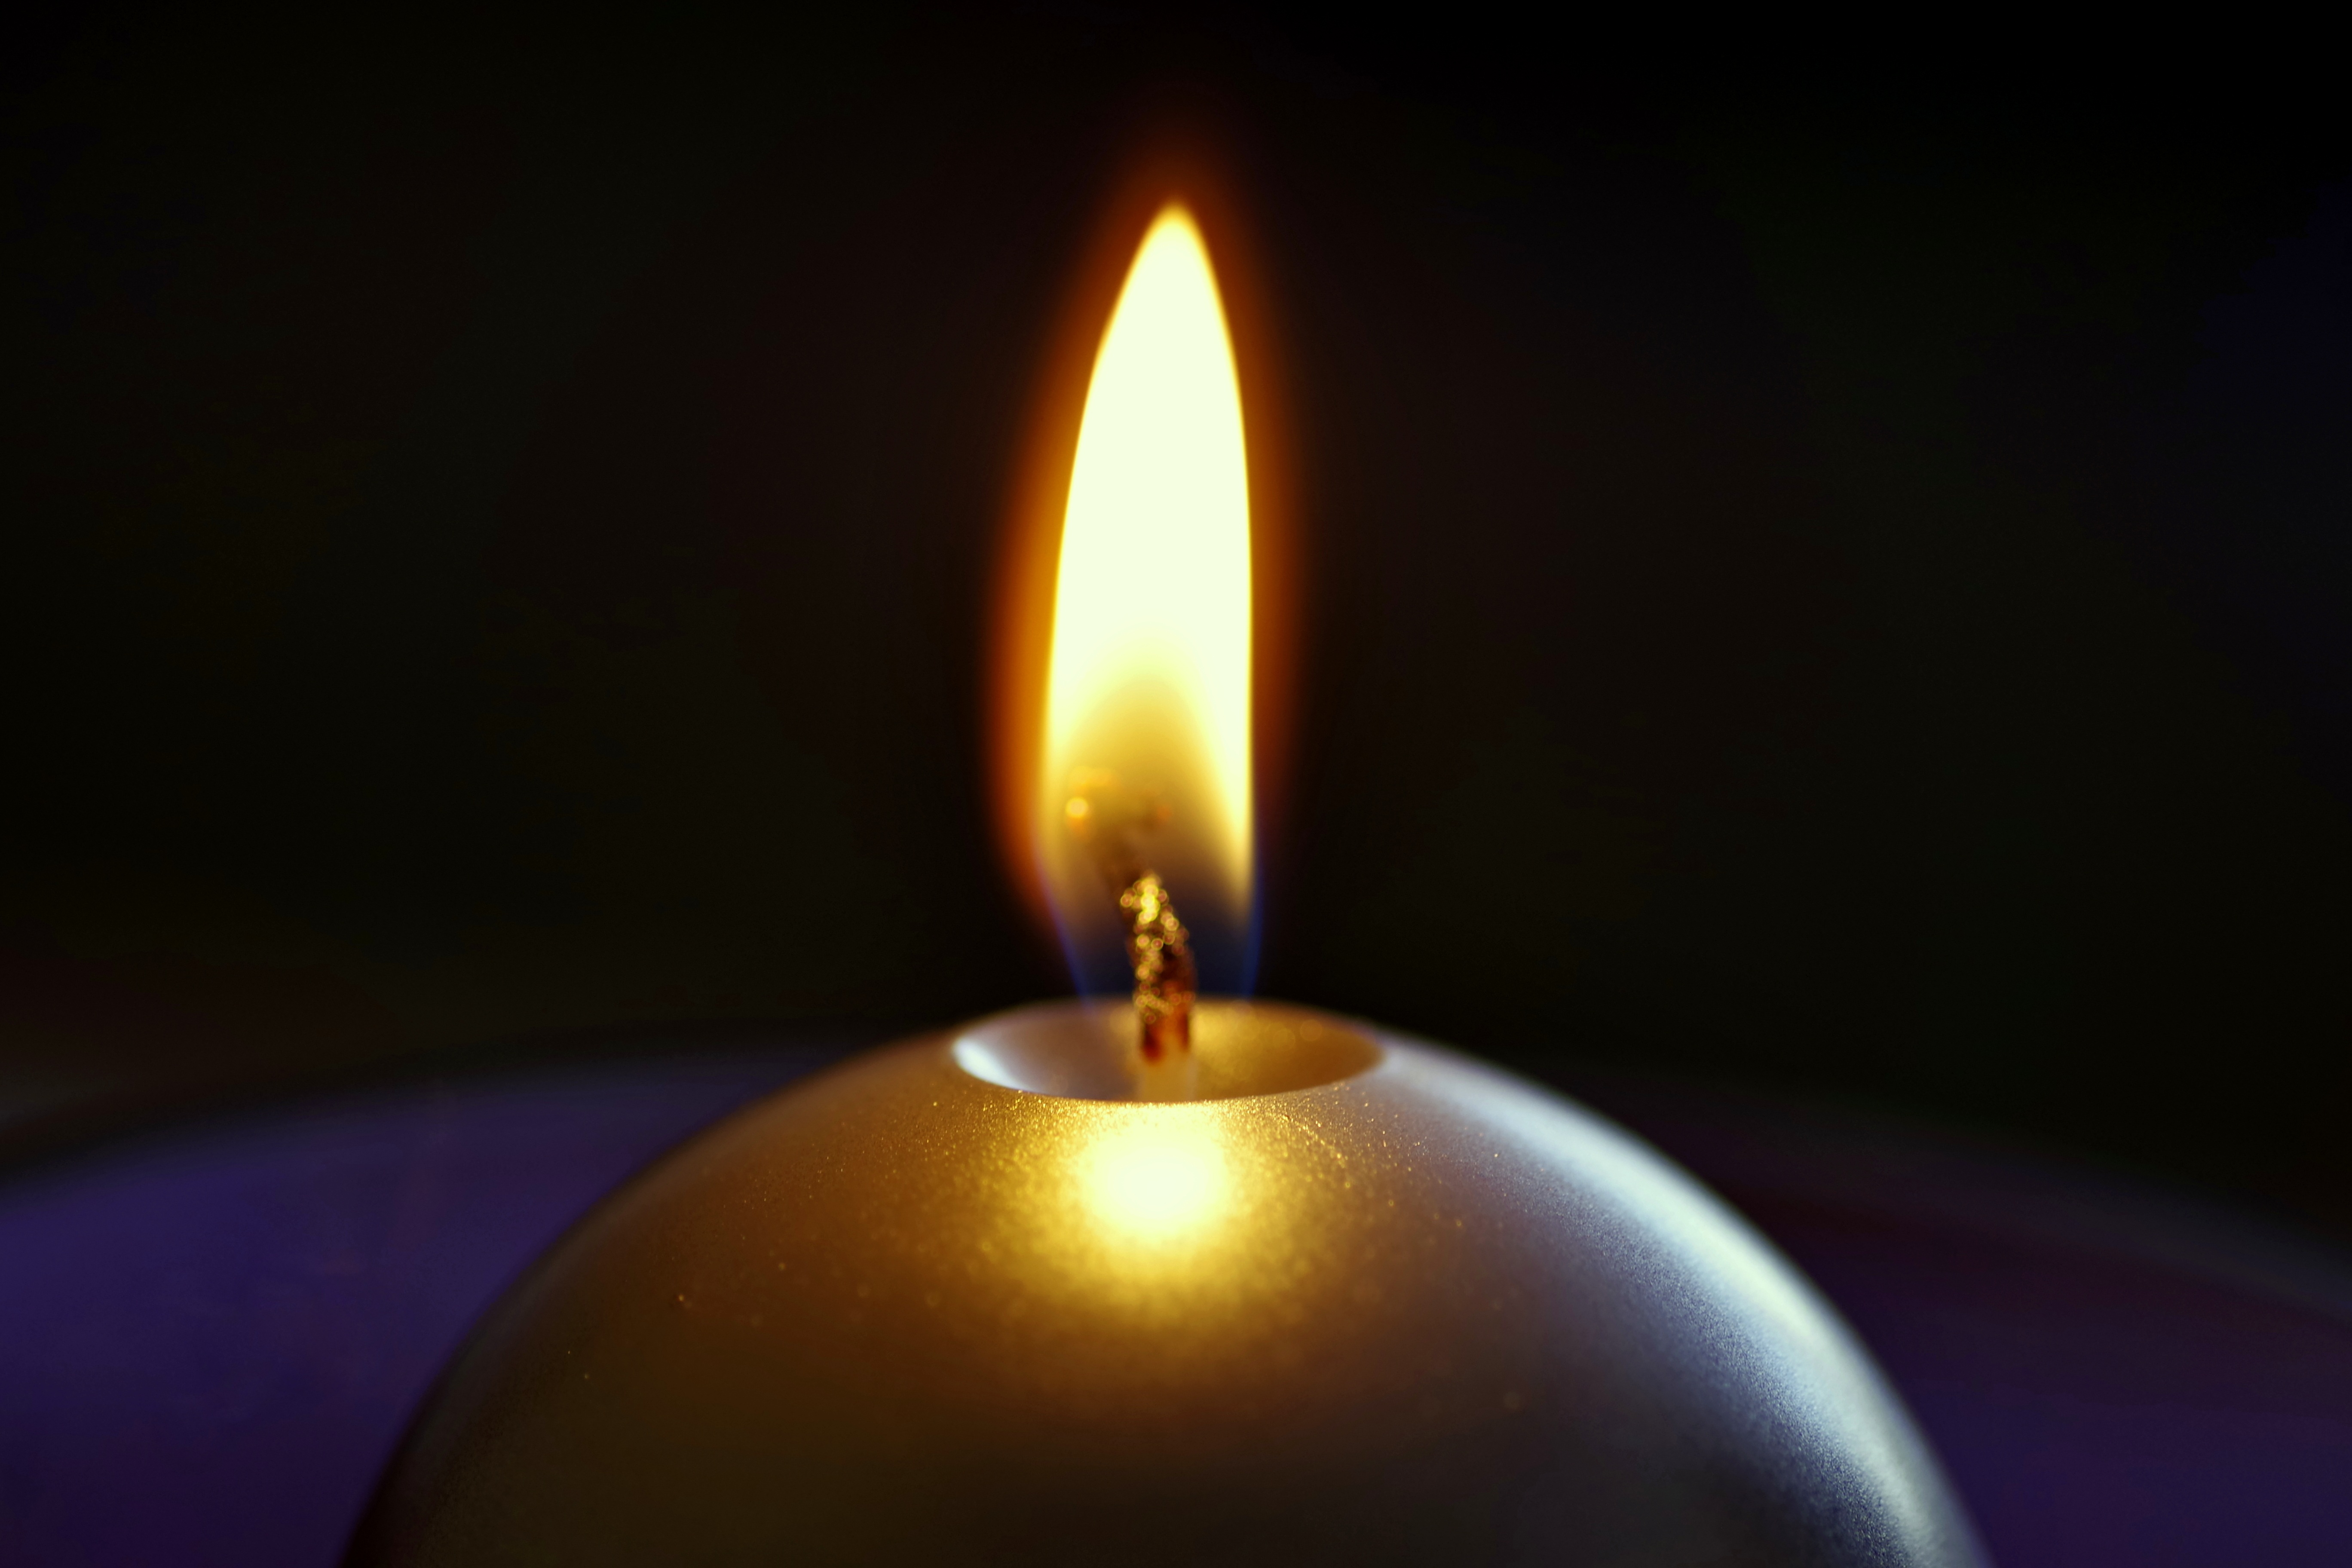
light, warm, evening, shine, flame, fire, romantic, glow, darkness, candle, lighting, decor, heat, dinner, chandelier, mood, wax, fancy, the flame, still life photography, decorative lighting, flameless candle, lard